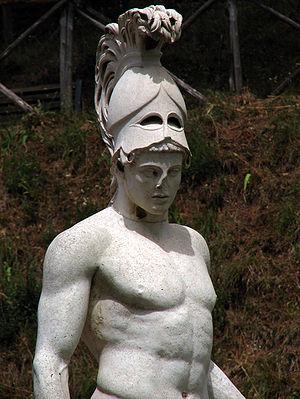
Jeune guerrier casqué, traditionnellement identifié comme Arès. Copie romaine d'un original grec
Les Serviteurs d'Arès est la dix-septième et dernière chanson de l'album Chœurs de Bertrand Cantat, Pascal Humbert, Bernard Falaise et Alexander MacSween conçu pour constituer les chœurs antiques de la trilogie « Des femmes » de Sophocle adaptée et mise en scène en 2011 par Wajdi Mouawad. Elle illustre Électre, le troisième volet de la trilogie.